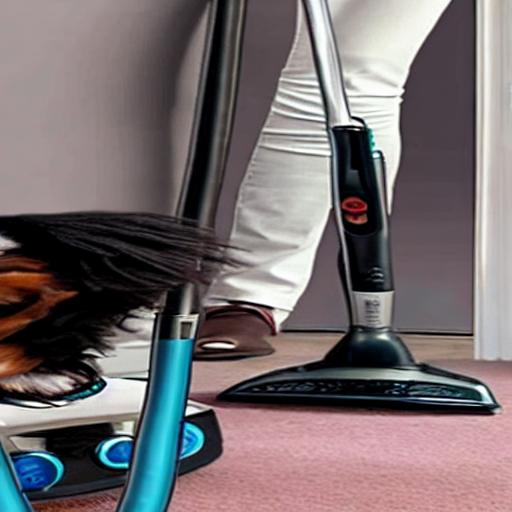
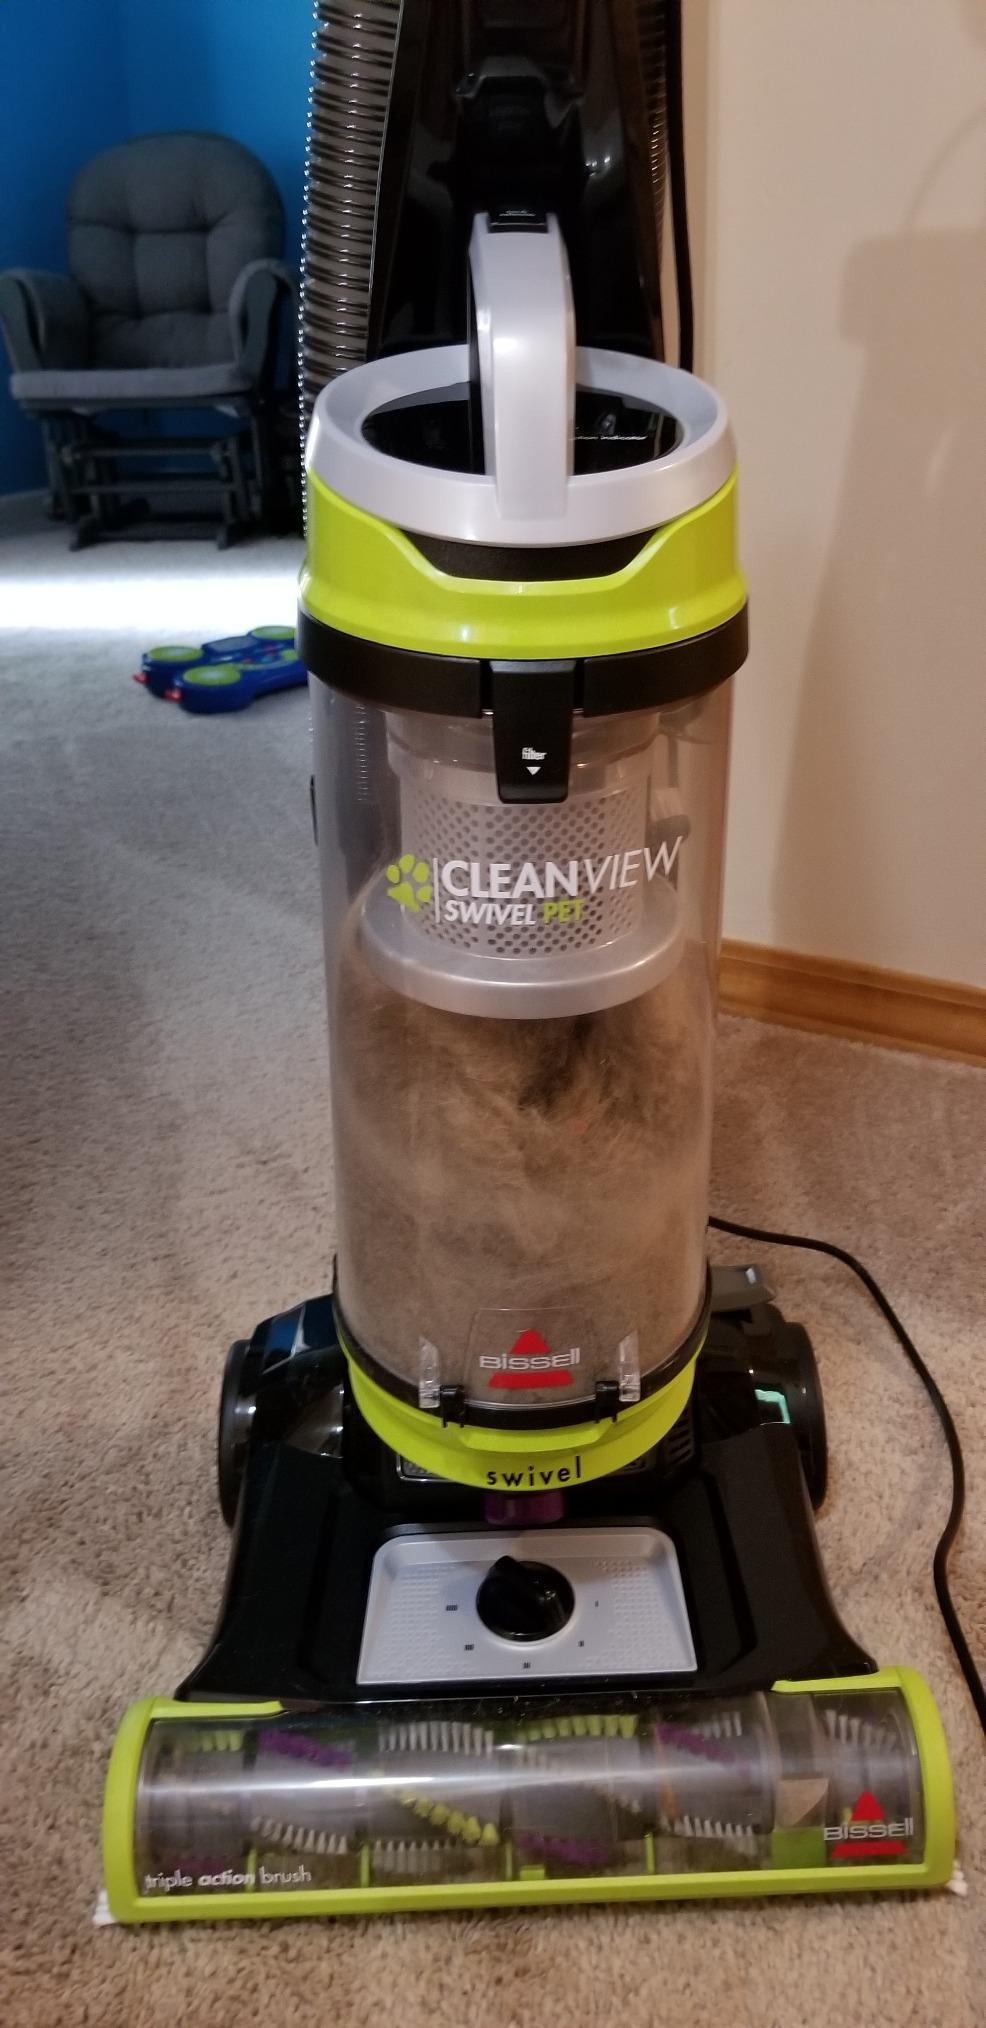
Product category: items_vacuum
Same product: no